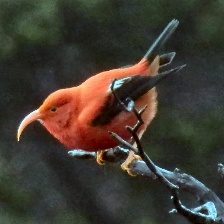
Species: IWI
Scientific name:  VESTIARIA COCCINEA.